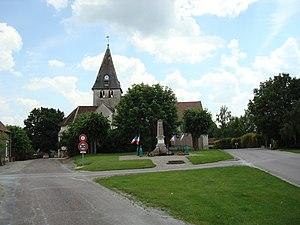
Chapelle Vallon
Cet article recense les monuments historiques de l'Aube, en France.
Chapelle-Vallon est une commune française, située dans le département de l'Aube en région Grand Est.
L'église Saint-Pierre-ès-Liens est une église située à Chapelle-Vallon, en France.